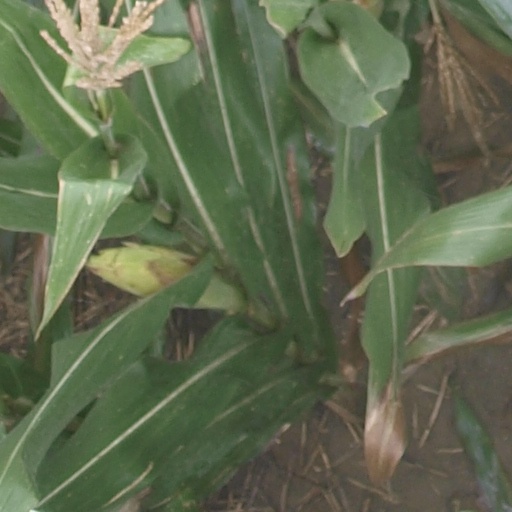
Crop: maize; corn